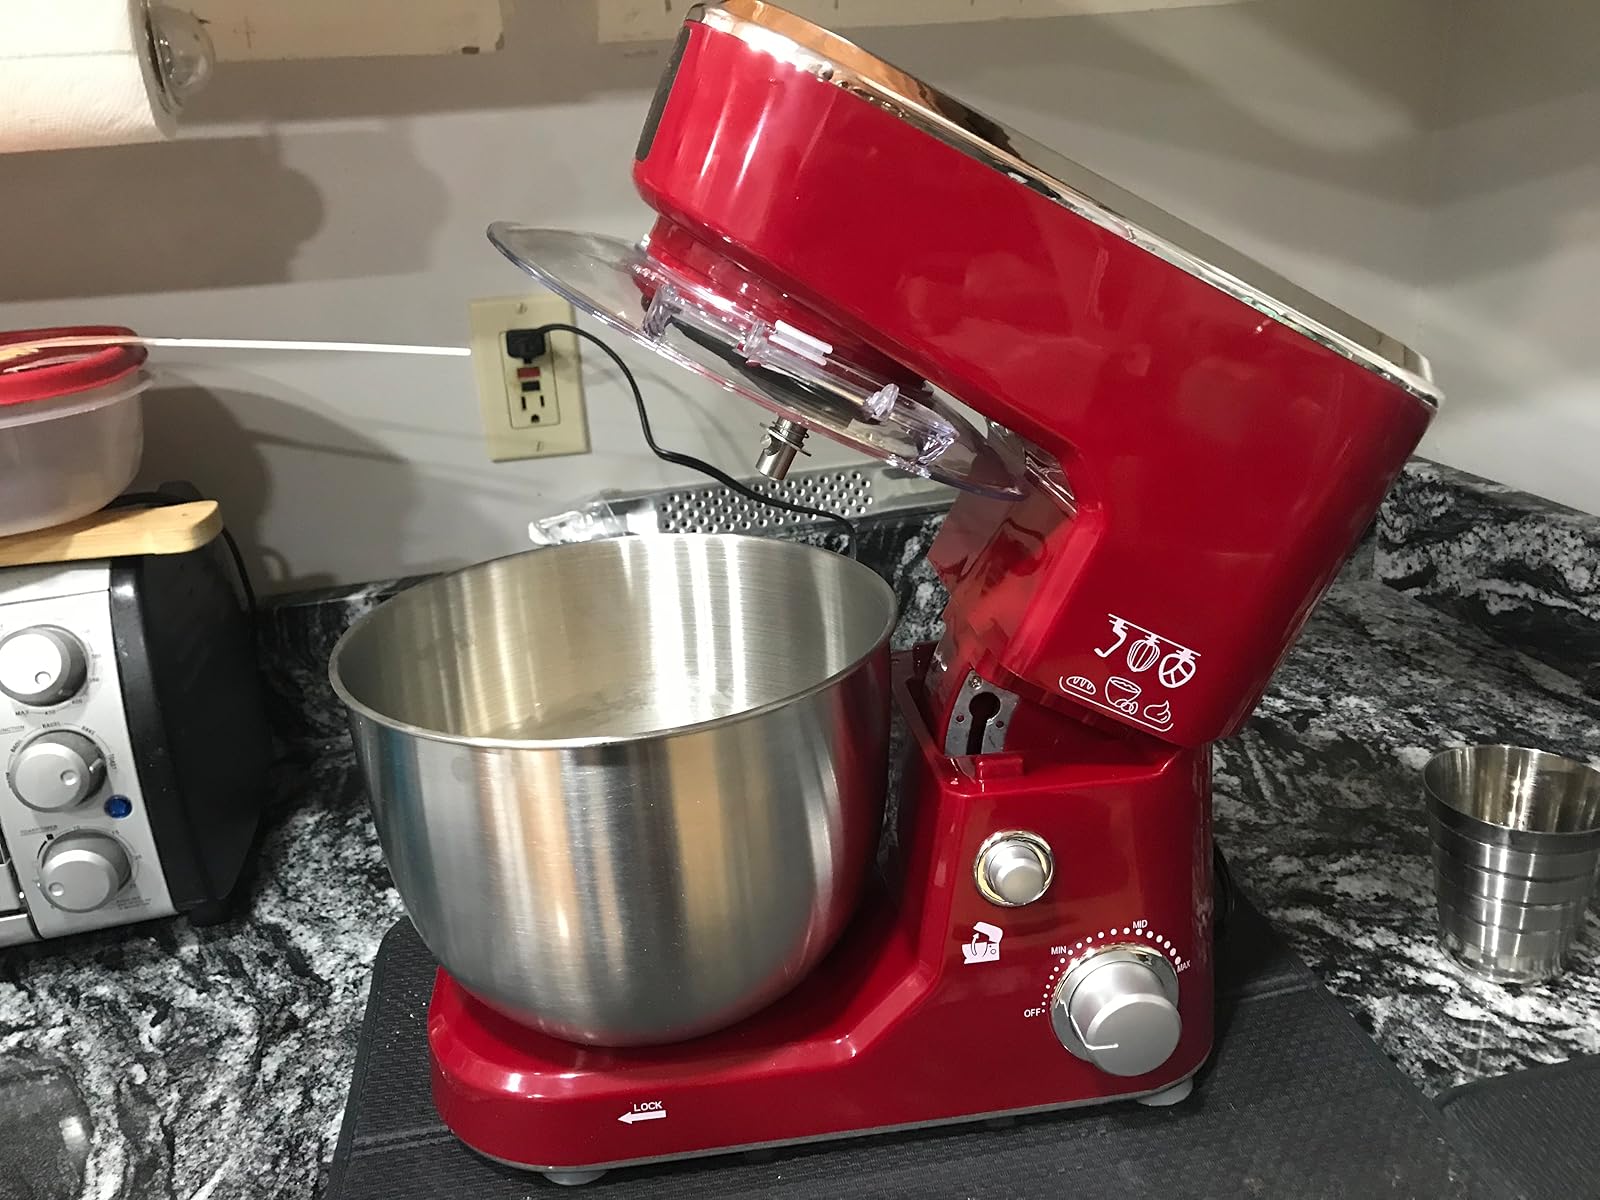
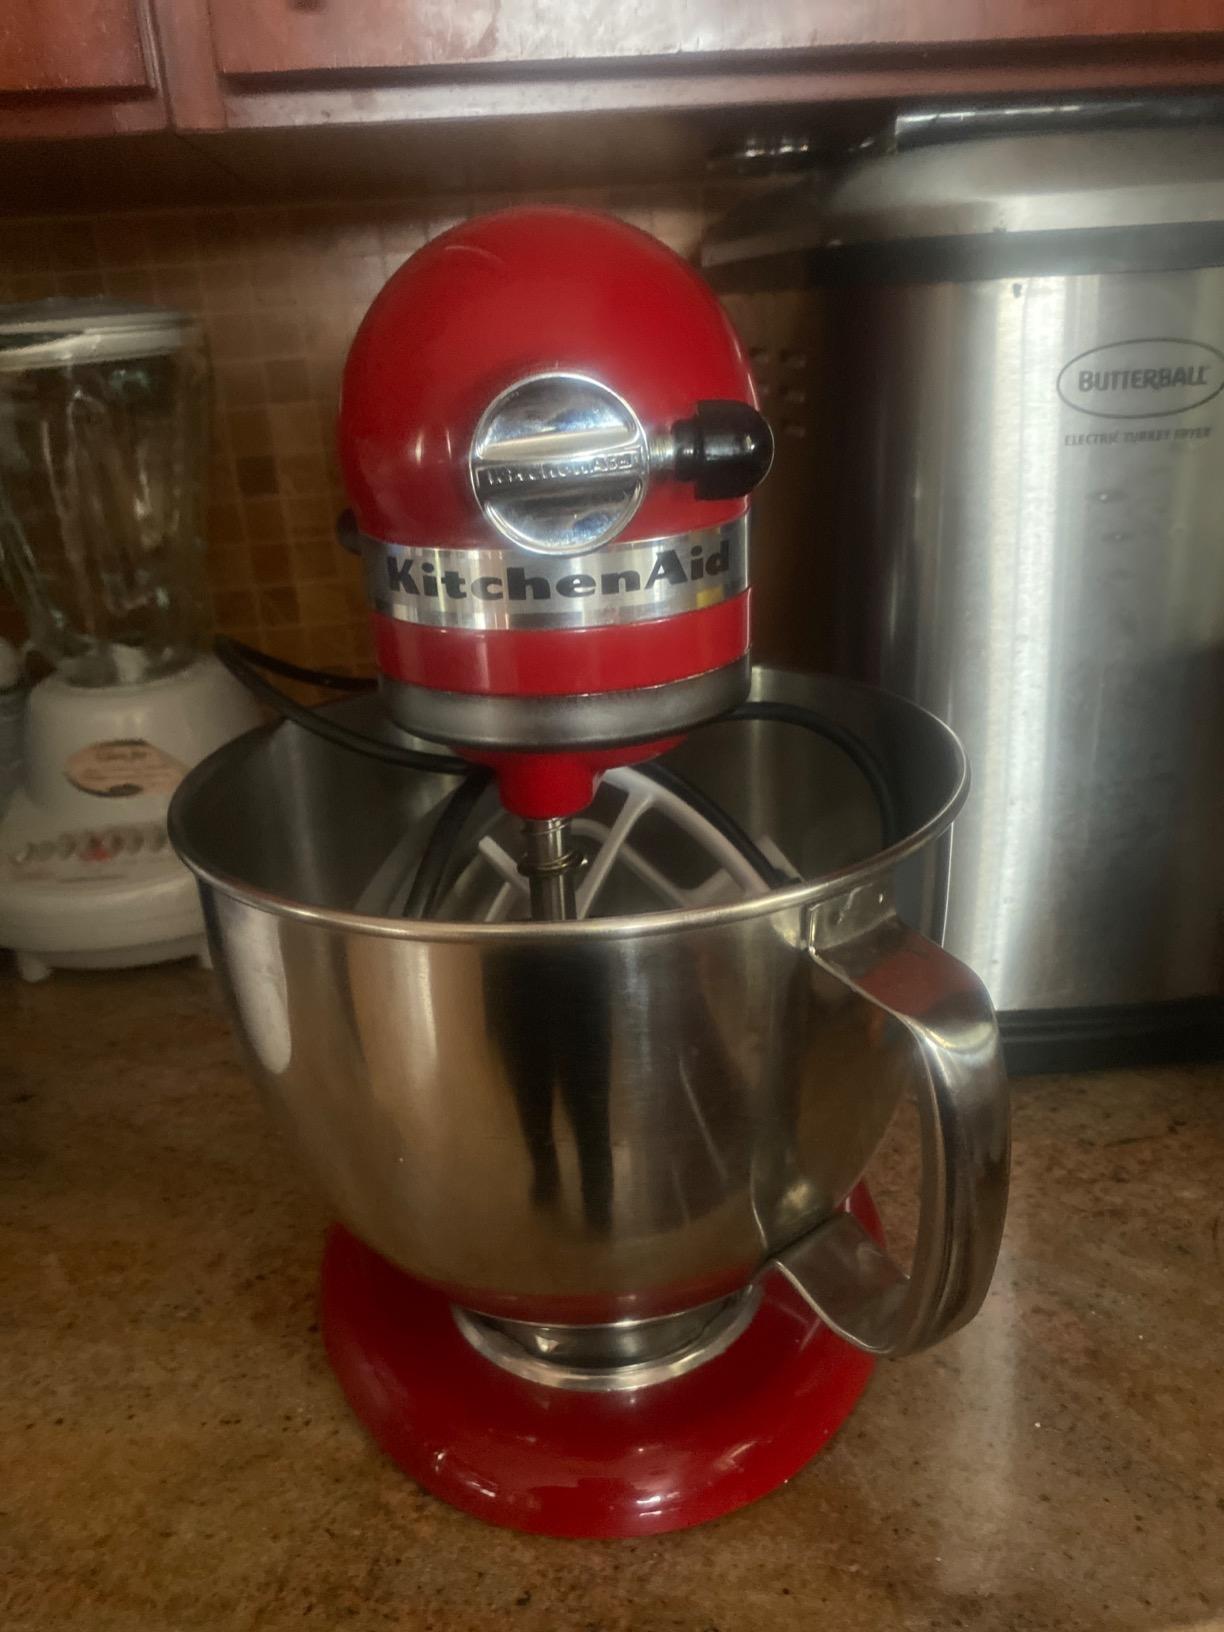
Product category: items_mixer
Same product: no